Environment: real
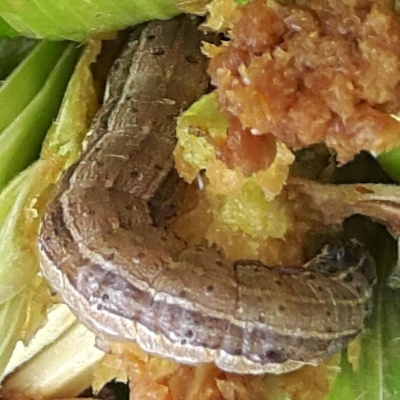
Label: fall_armyworm